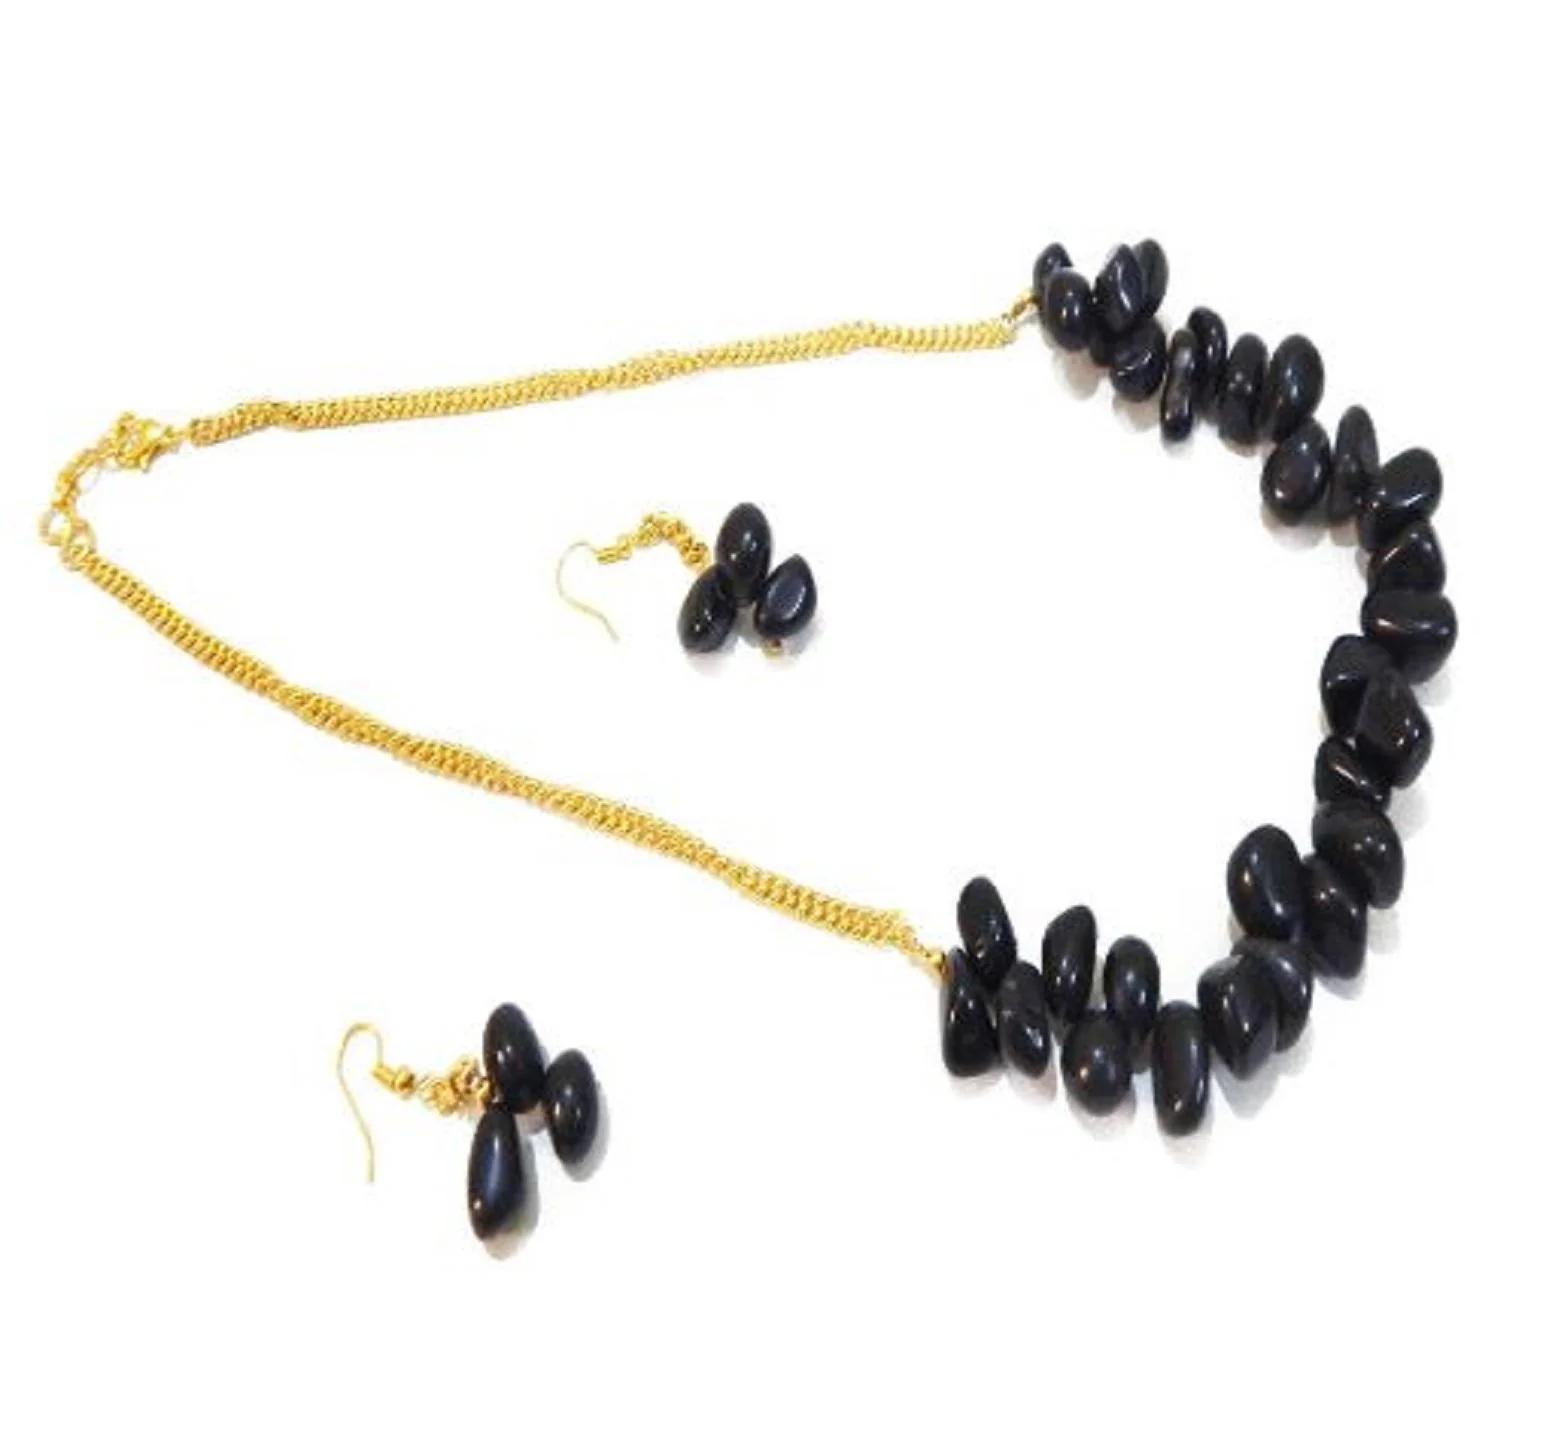
JAYA VISION ENTERPRISES Gemstone Black Agate Root Chakra Necklace
Type: Necklaces
Brand: JAYA VISION ENTERPRISES
Price: Rs. 399
 Item Type : Semi Precious Gem Stone Black Agate Necklace,Style : Black Agate Stone Chain Necklace,Finishing Detail : Black Agate Stone beads with Gold Polish Copper Chain Necklace with matching earrings.This is a grounding stone. It helps in opening up to the surroundings. It is good for taking practical decisions in tough situations